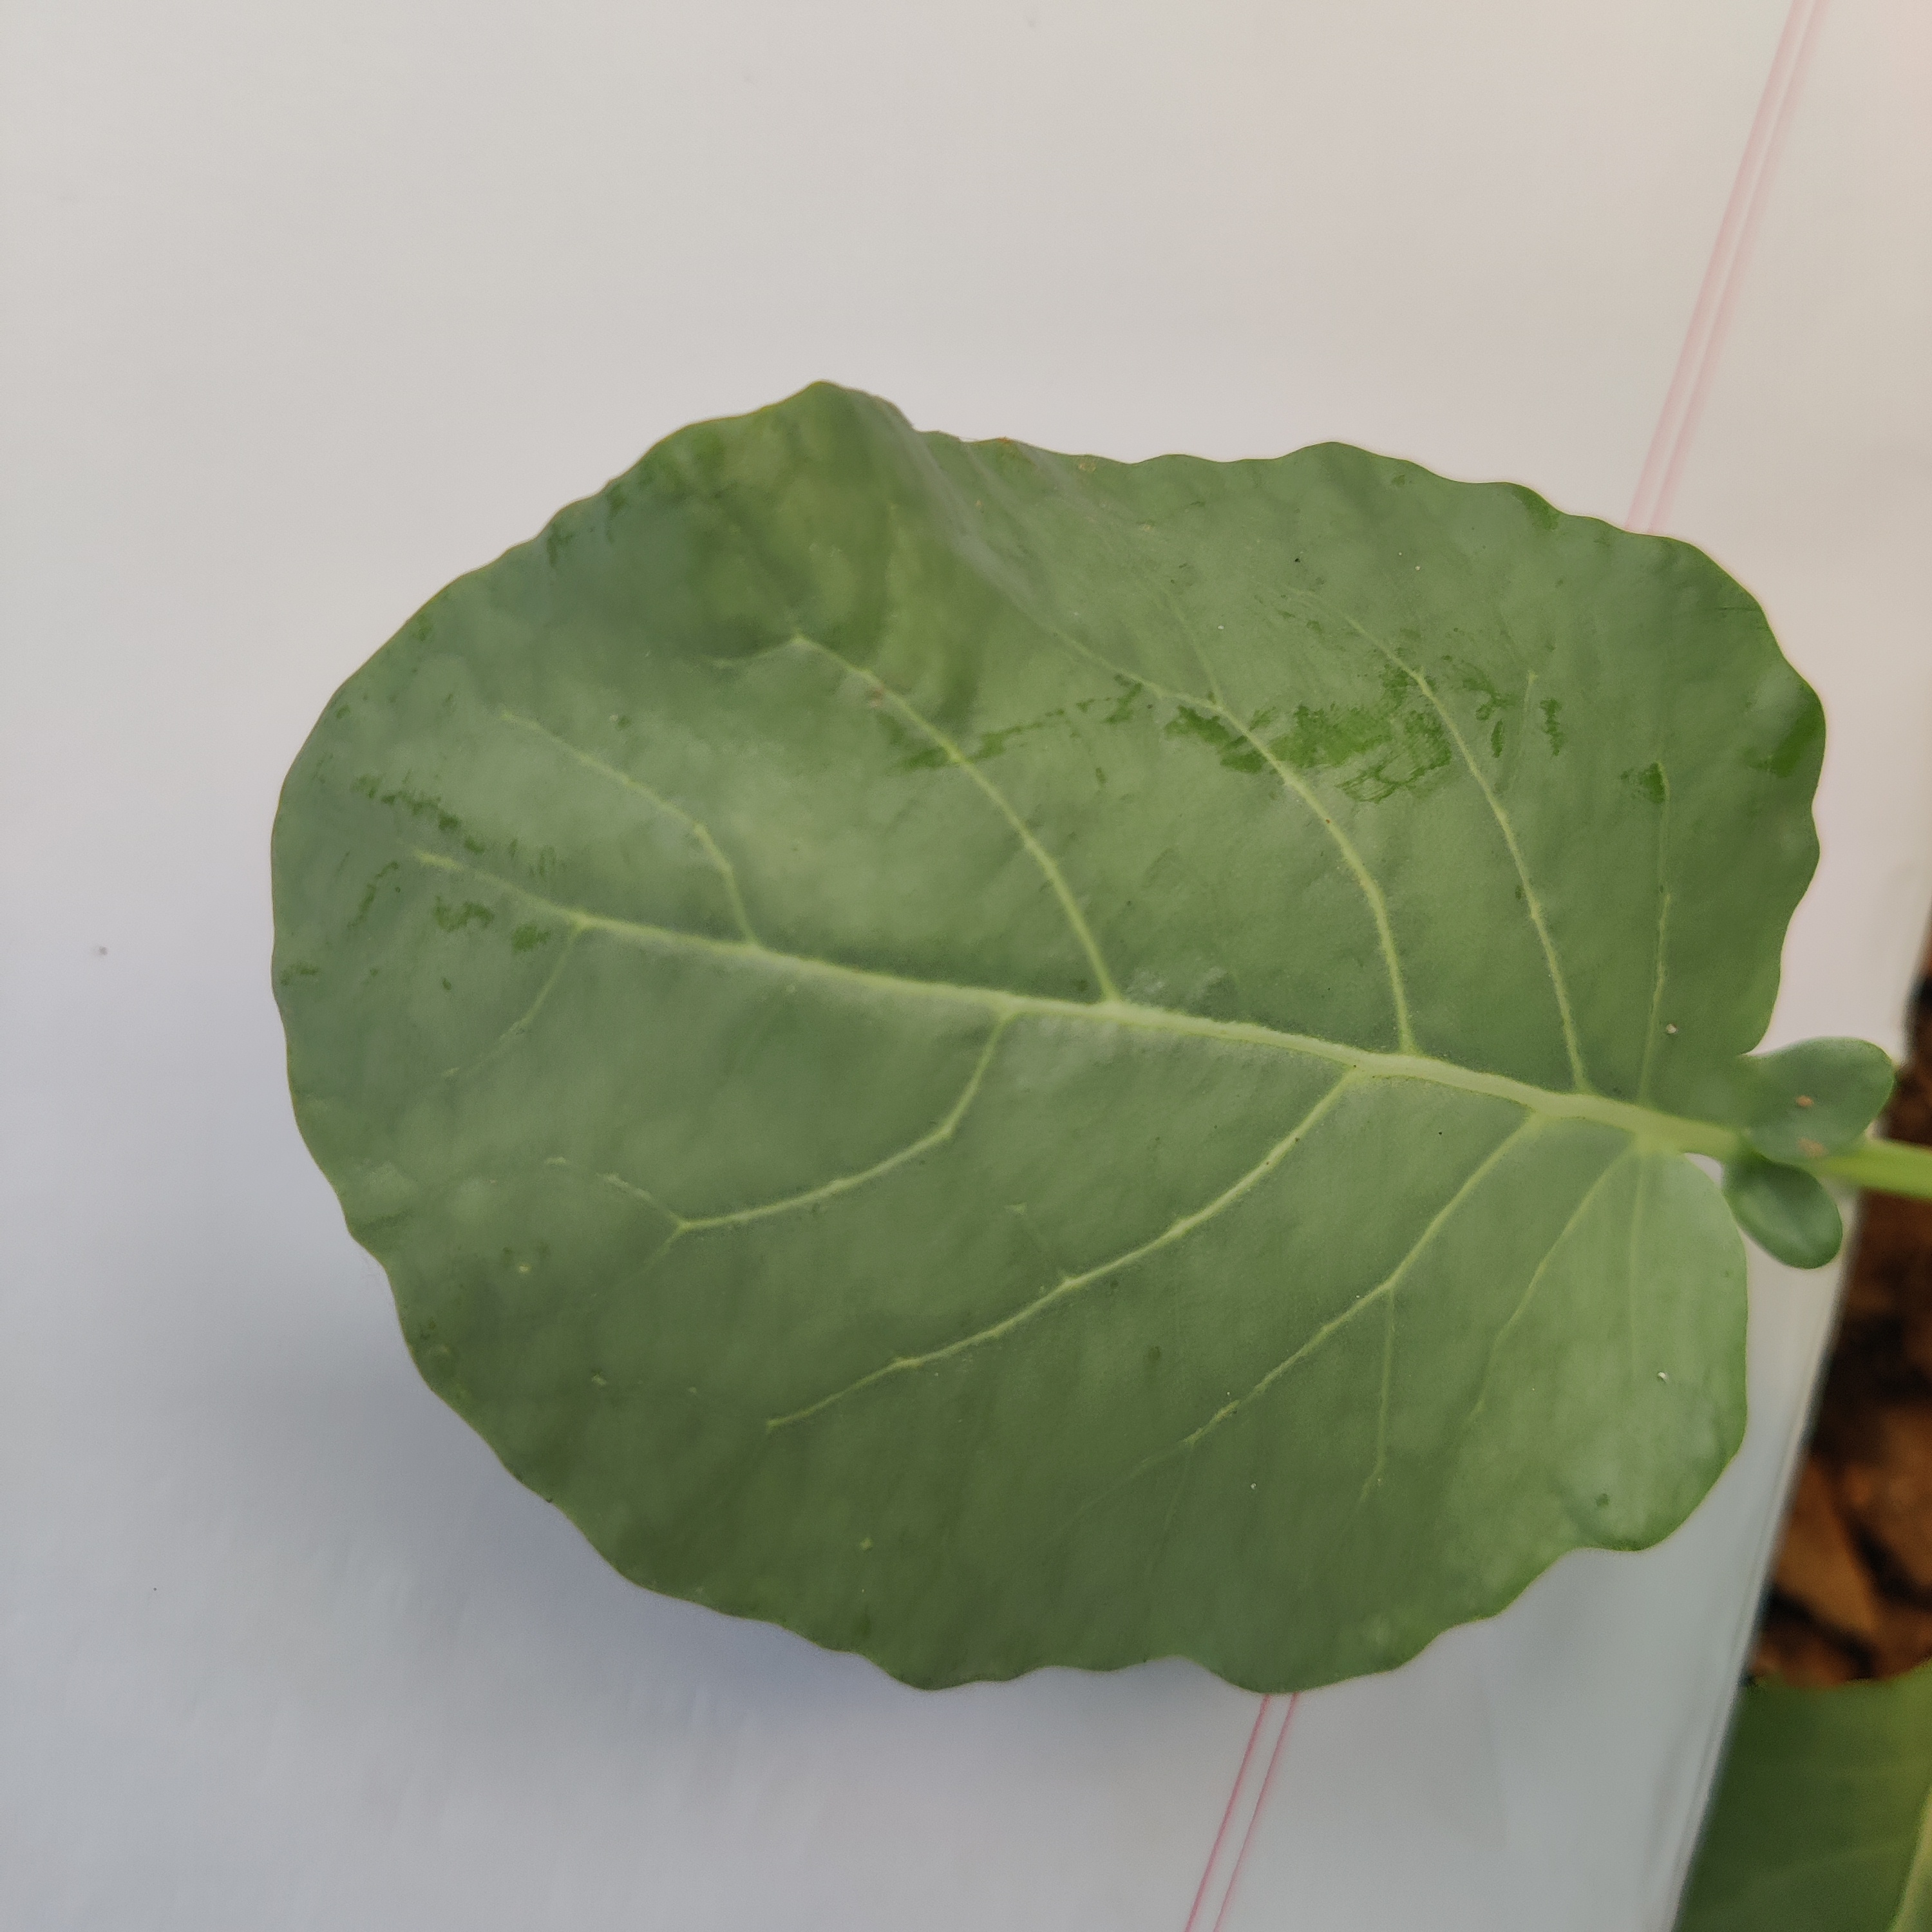
Label: Healthy